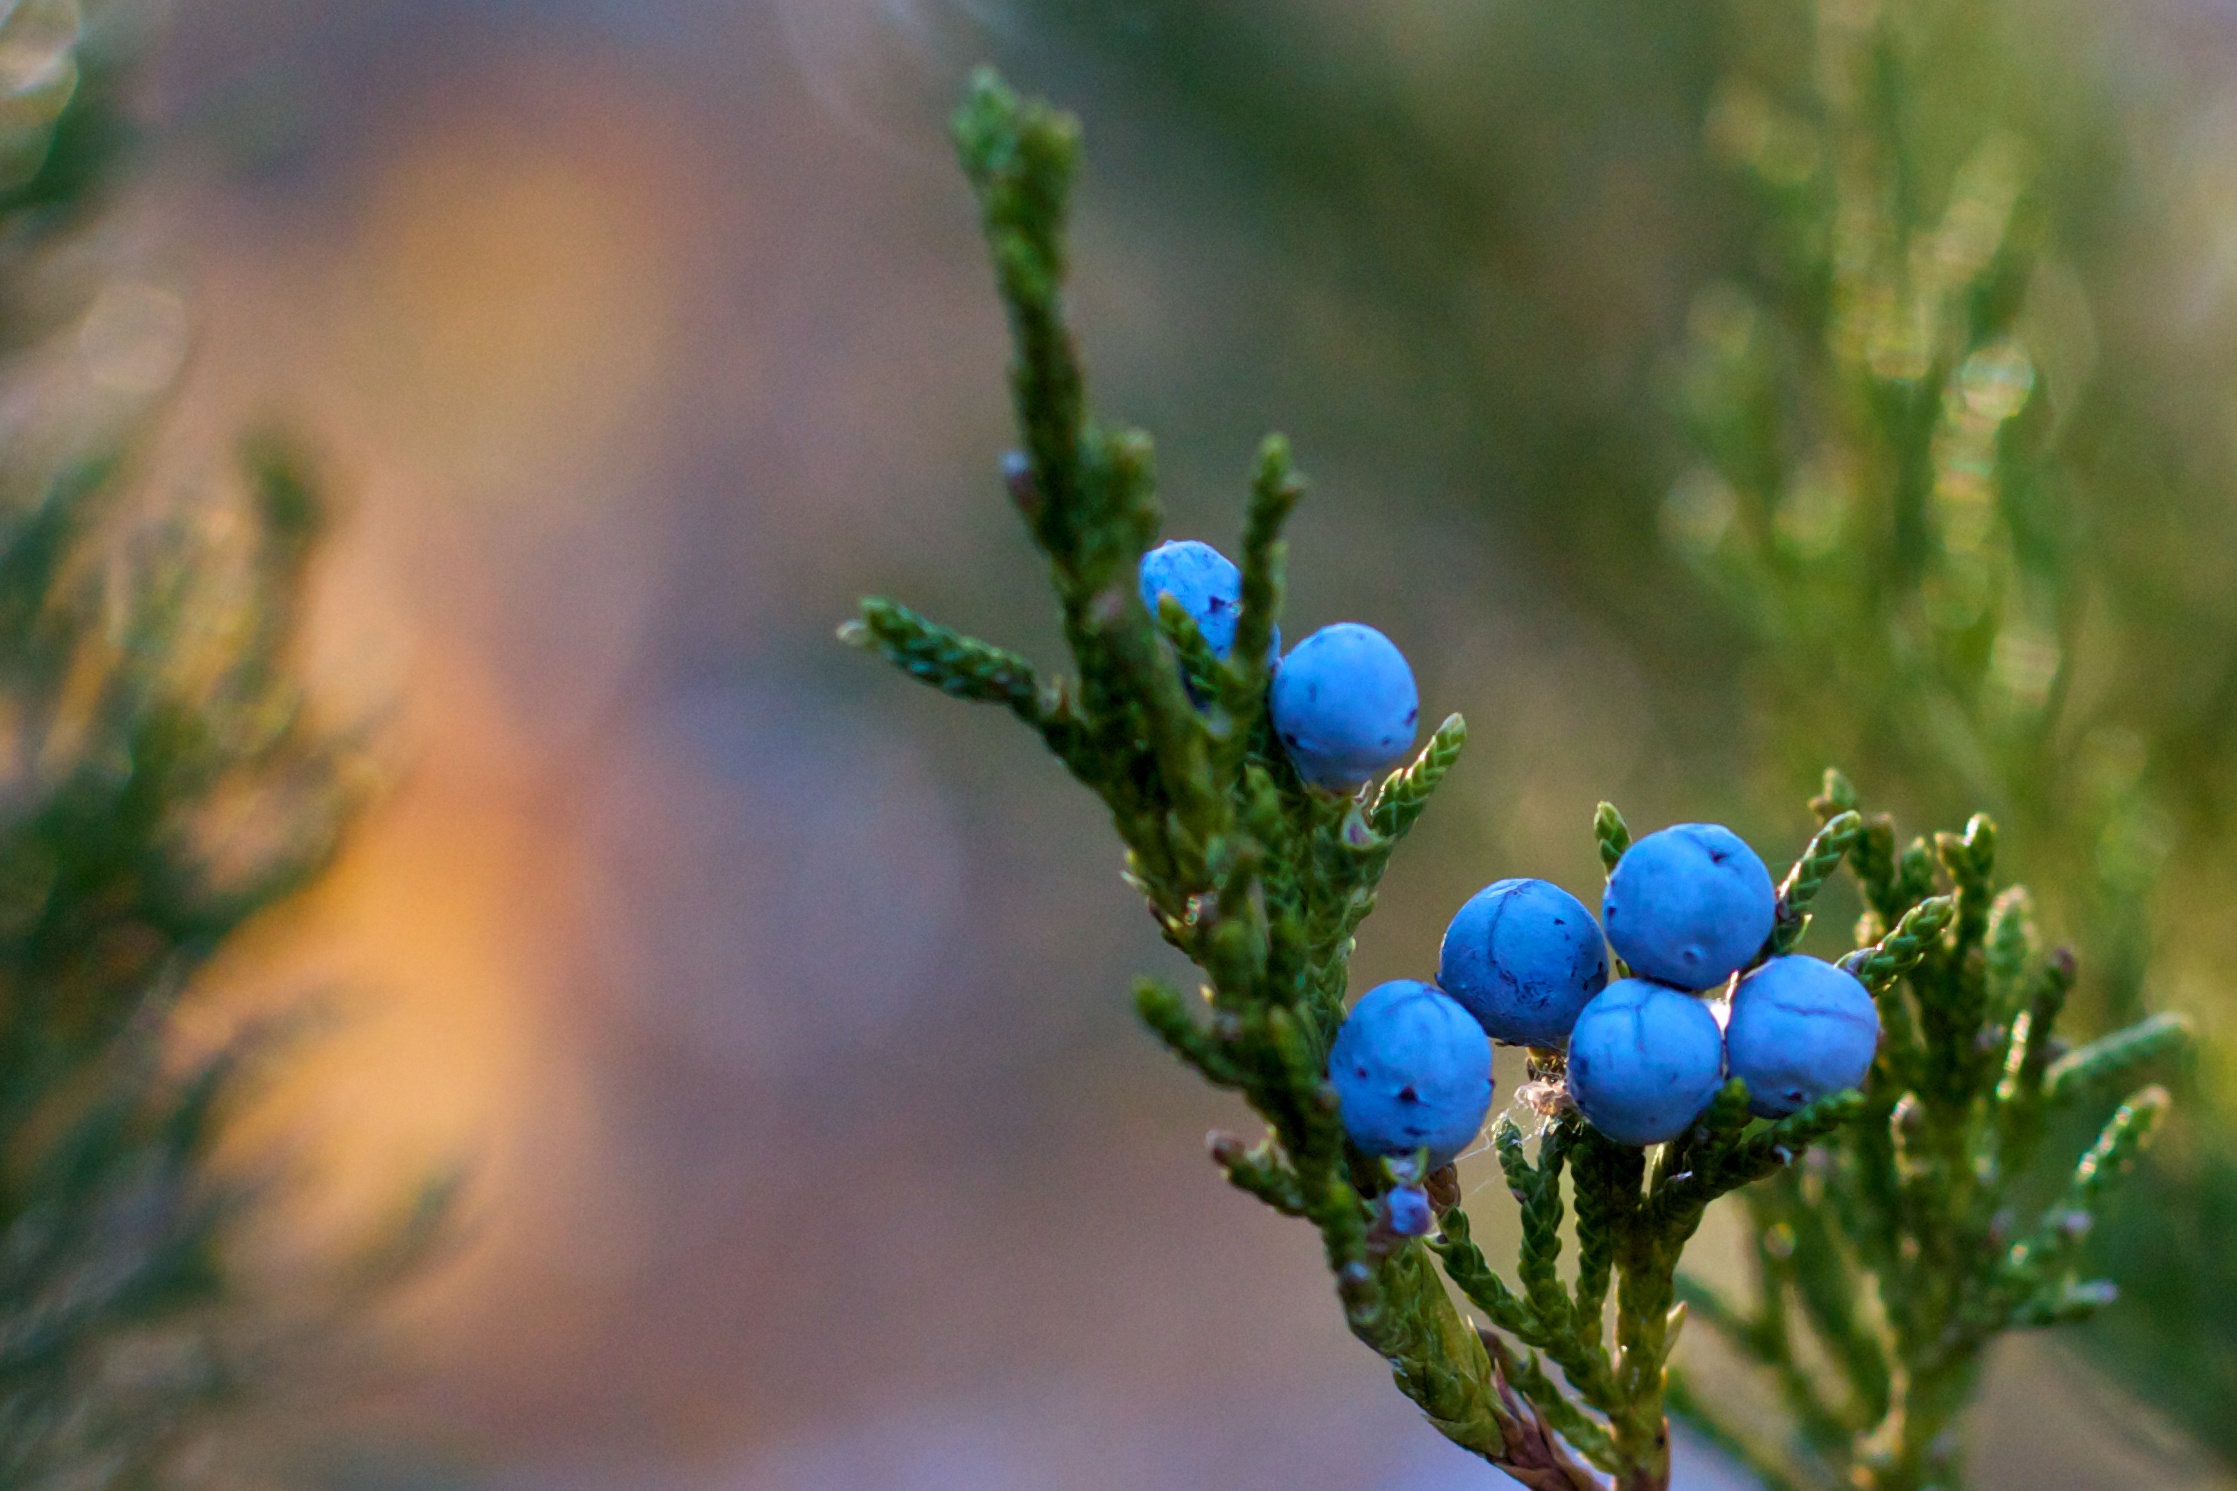
tree, nature, branch, blossom, bokeh, plant, photography, berry, leaf, flower, frost, food, green, produce, autumn, botany, blue, flora, wildflower, close up, juniper, shrub, macro photography, flowering plant, land plant